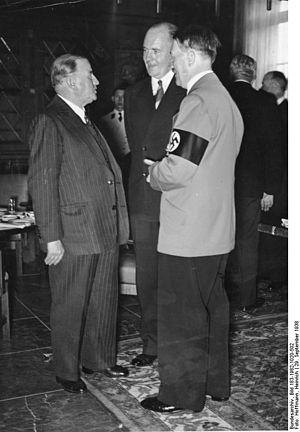
Paul-Otto Schmidt est un interprète de conférence allemand, né le 23 juin 1899 à Berlin et mort le 21 avril 1970 à Gmund am Tegernsee. Il est connu pour avoir été l'interprète officiel d'Adolf Hitler.